HMS Repulse (1916)

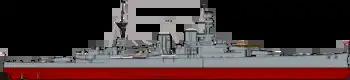
"Repulse" in 1919

"Repulse" began a major refit at Portsmouth on 17 December 1918 intended to drastically improve her armour protection. Her existing six-inch armour belt was replaced by armour plates made surplus by the conversion of the battleship (originally ordered by Chile and purchased after the war began) to the aircraft carrier . The original armour was fitted between the main and upper decks, above the new armour. Additional high-tensile plating was added to the decks over the magazines. The ship's anti-torpedo bulge was deepened and reworked along the lines of that installed on the battleship . The bulge covered her hull from the submerged torpedo room to 'Y' magazine, the inner compartments of which were filled with crushing tubes. The bulges added to her beam and to her draught. The refit added about to her displacement and raised her metacentric height to at deep load. Three rangefinders were also added as well as eight torpedo tubes in twin mounts on the upper deck. Both flying-off platforms were removed. This refit cost £860,684.